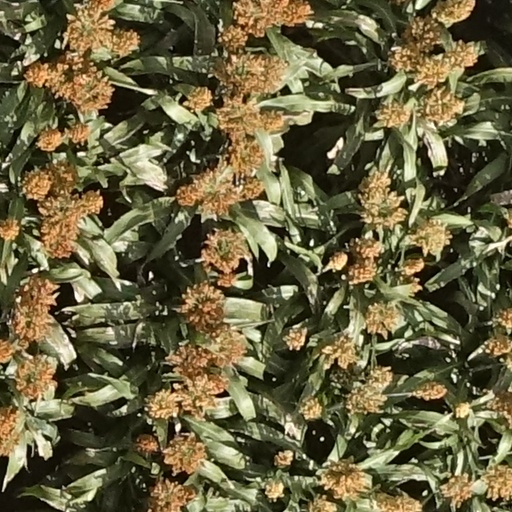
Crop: sorghum